France and the Rwandan genocide

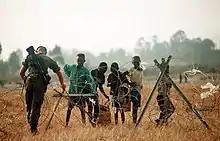
A French marine, part of the international force supporting the relief effort for Rwandan refugees, adjusts the concertina wire surrounding the airport.

The role of France in the 1994 genocide against the Tutsi has been a source of controversy and debate both within and beyond France and Rwanda. France actively supported the Hutu-led government of Juvénal Habyarimana against the Tutsi-dominated Rwandan Patriotic Front, which since 1990 had been engaged in a conflict intended to restore the rights of Rwandan Tutsis both within Rwanda and exiled in neighboring countries following over four decades of anti-Tutsi violence. France provided arms and military training to Habyarimana's militias, the "Interahamwe" and "Impuzamugambi", which were among the government's primary means of operationalizing the genocide following the assassination of Juvénal Habyarimana and Cyprien Ntaryamira on April 6, 1994.